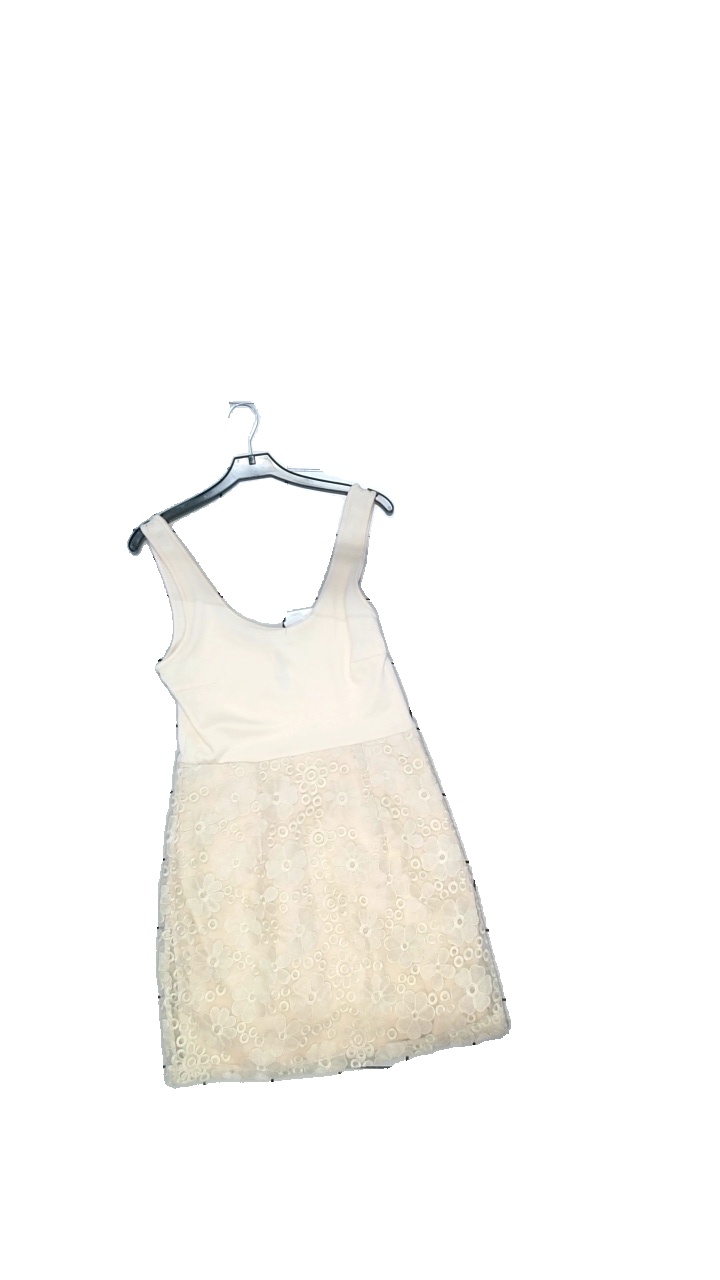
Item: Dress (Ladies)
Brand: Vero Moda
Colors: Pink, White
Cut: Regular, Loose
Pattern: Lace
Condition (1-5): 5
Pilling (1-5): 3
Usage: Reuse
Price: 50-100